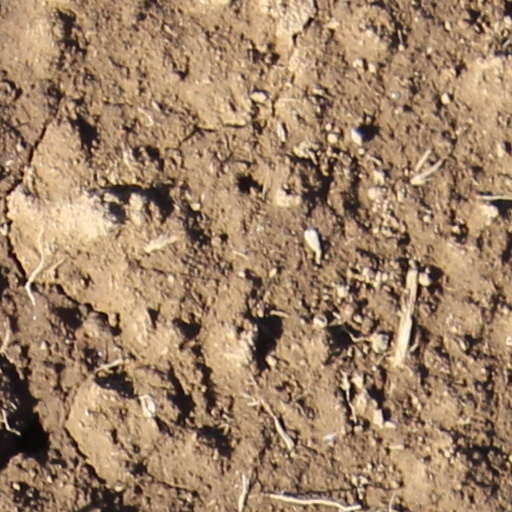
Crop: wheat